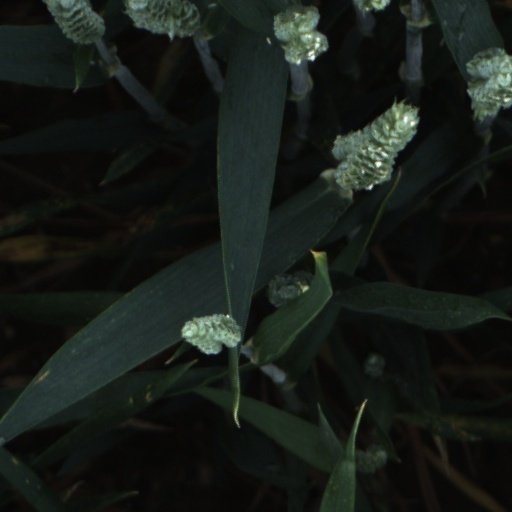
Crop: wheat